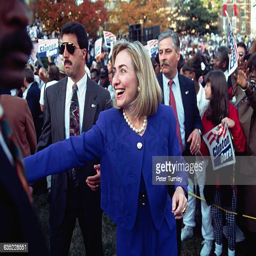
politician waves to the crowds at a rally for her husband 's presidential campaign